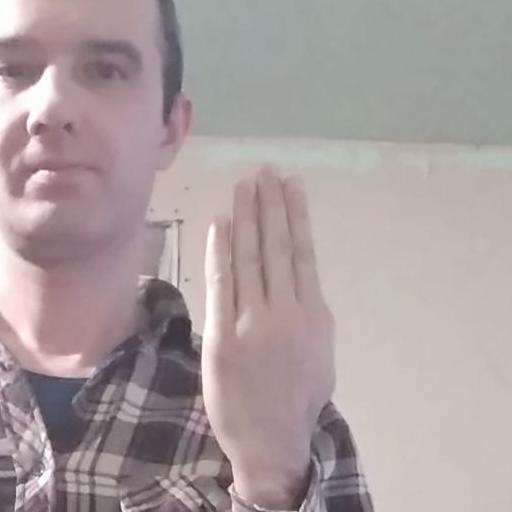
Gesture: stop_inverted